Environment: real
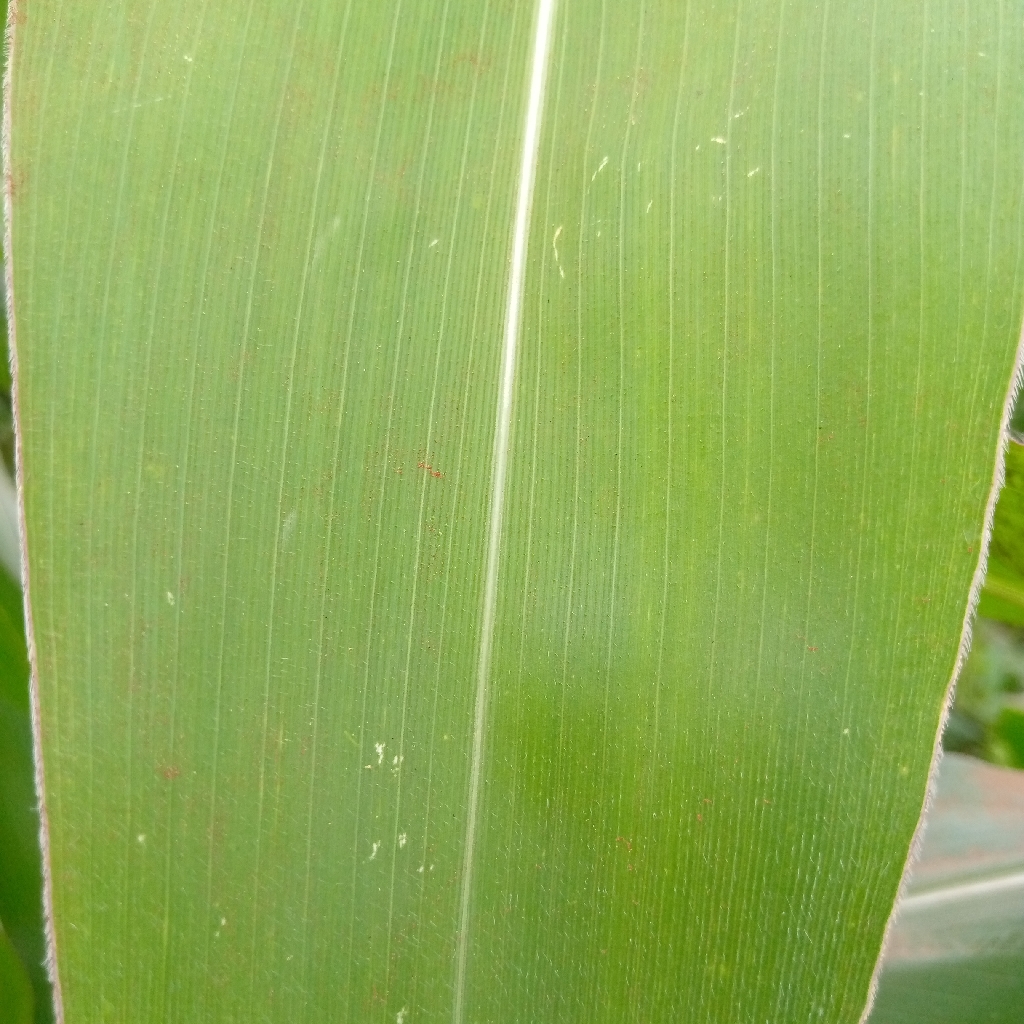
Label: healthy